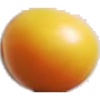
Label: Cherry Wax Yellow 1